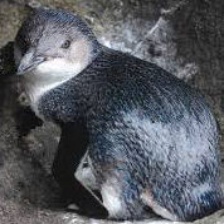
Species: FAIRY PENGUIN
Scientific name: EUDYPTULA MINOR
ImageNet parent category: king_penguin